Meatloaf

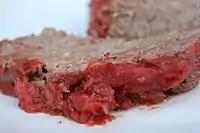
Sliced meatloaf topped with tomato sauce

In Turkish cuisine, there is a version of meatloaf called "dalyan köfte" or "rulo köfte"; it is typically filled with carrots, peas, and whole boiled eggs.